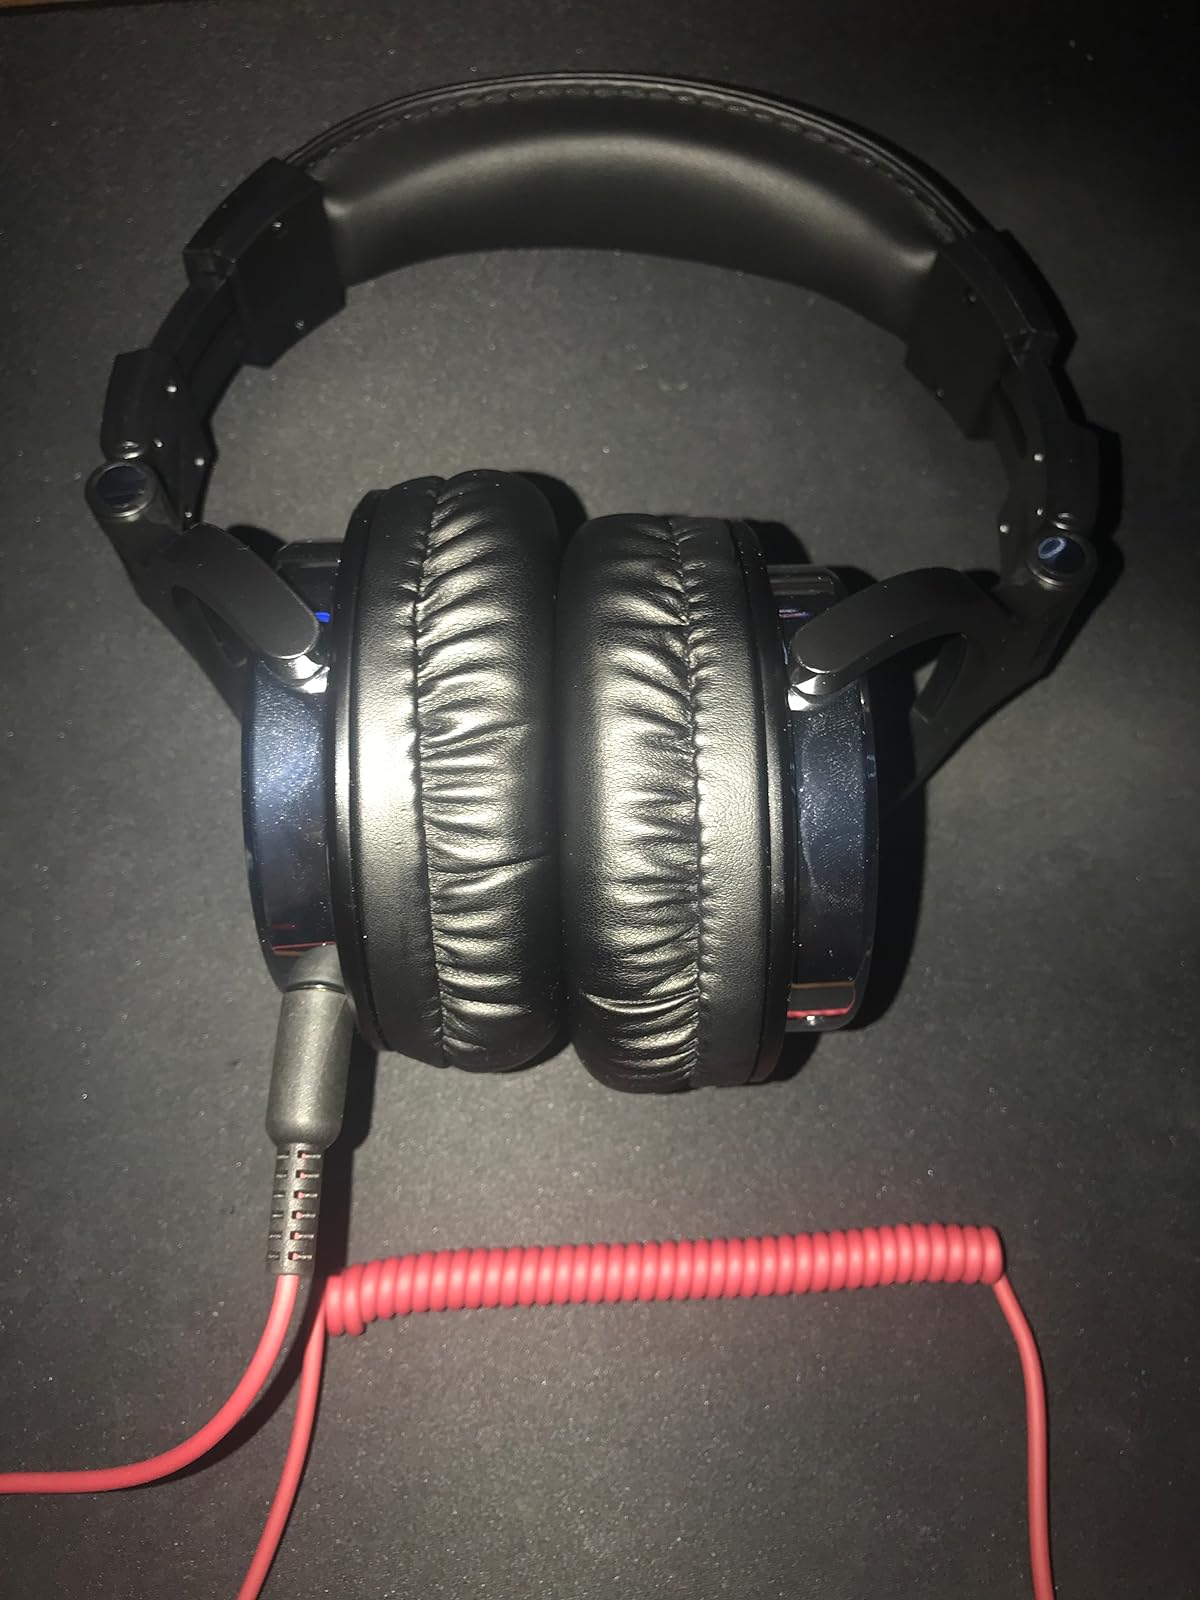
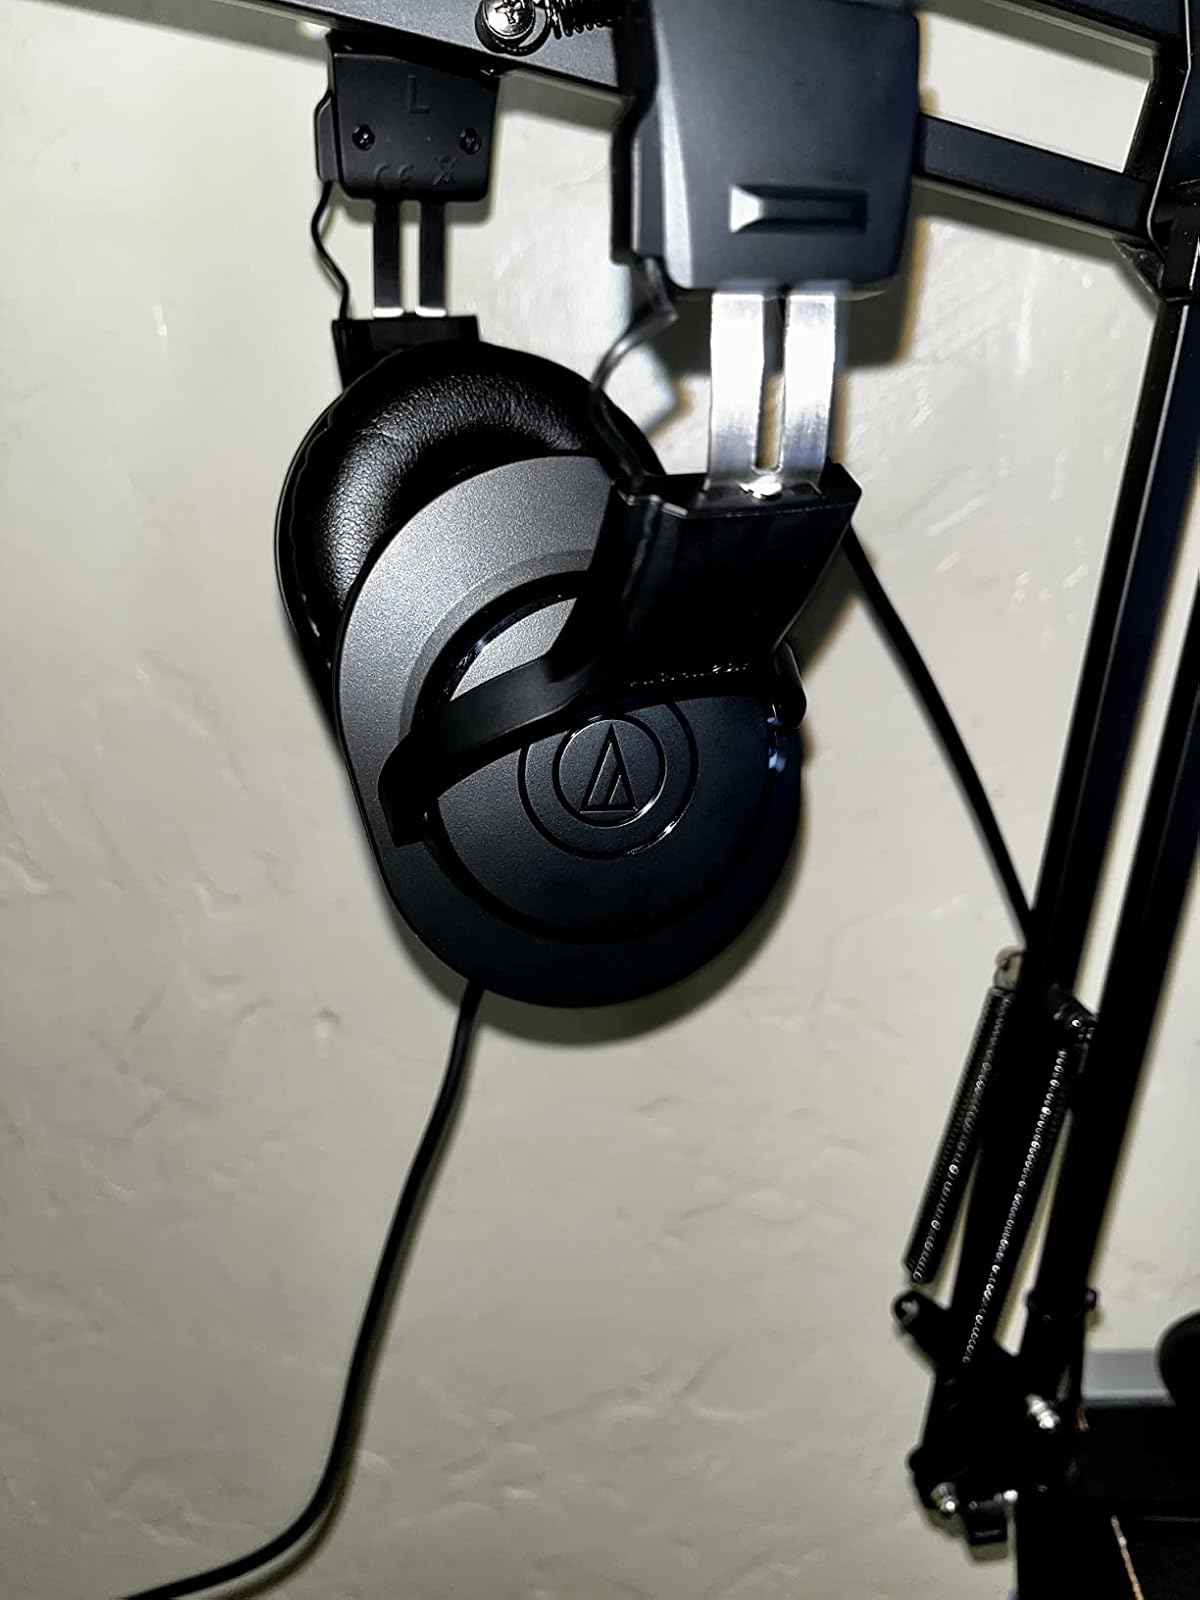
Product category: headphones
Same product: no